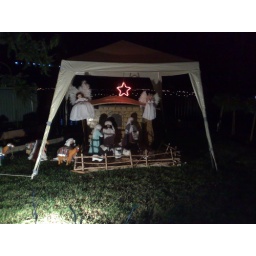
Some of the houses in my street that have some Christmas lights up.